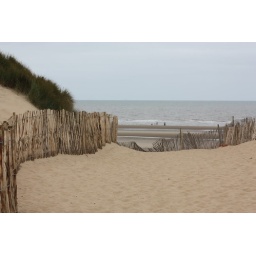
A day on the Freshfields near Liverpool with our inlaws, their dog Jas and our spaniel (Maggie) and pug (Parker).